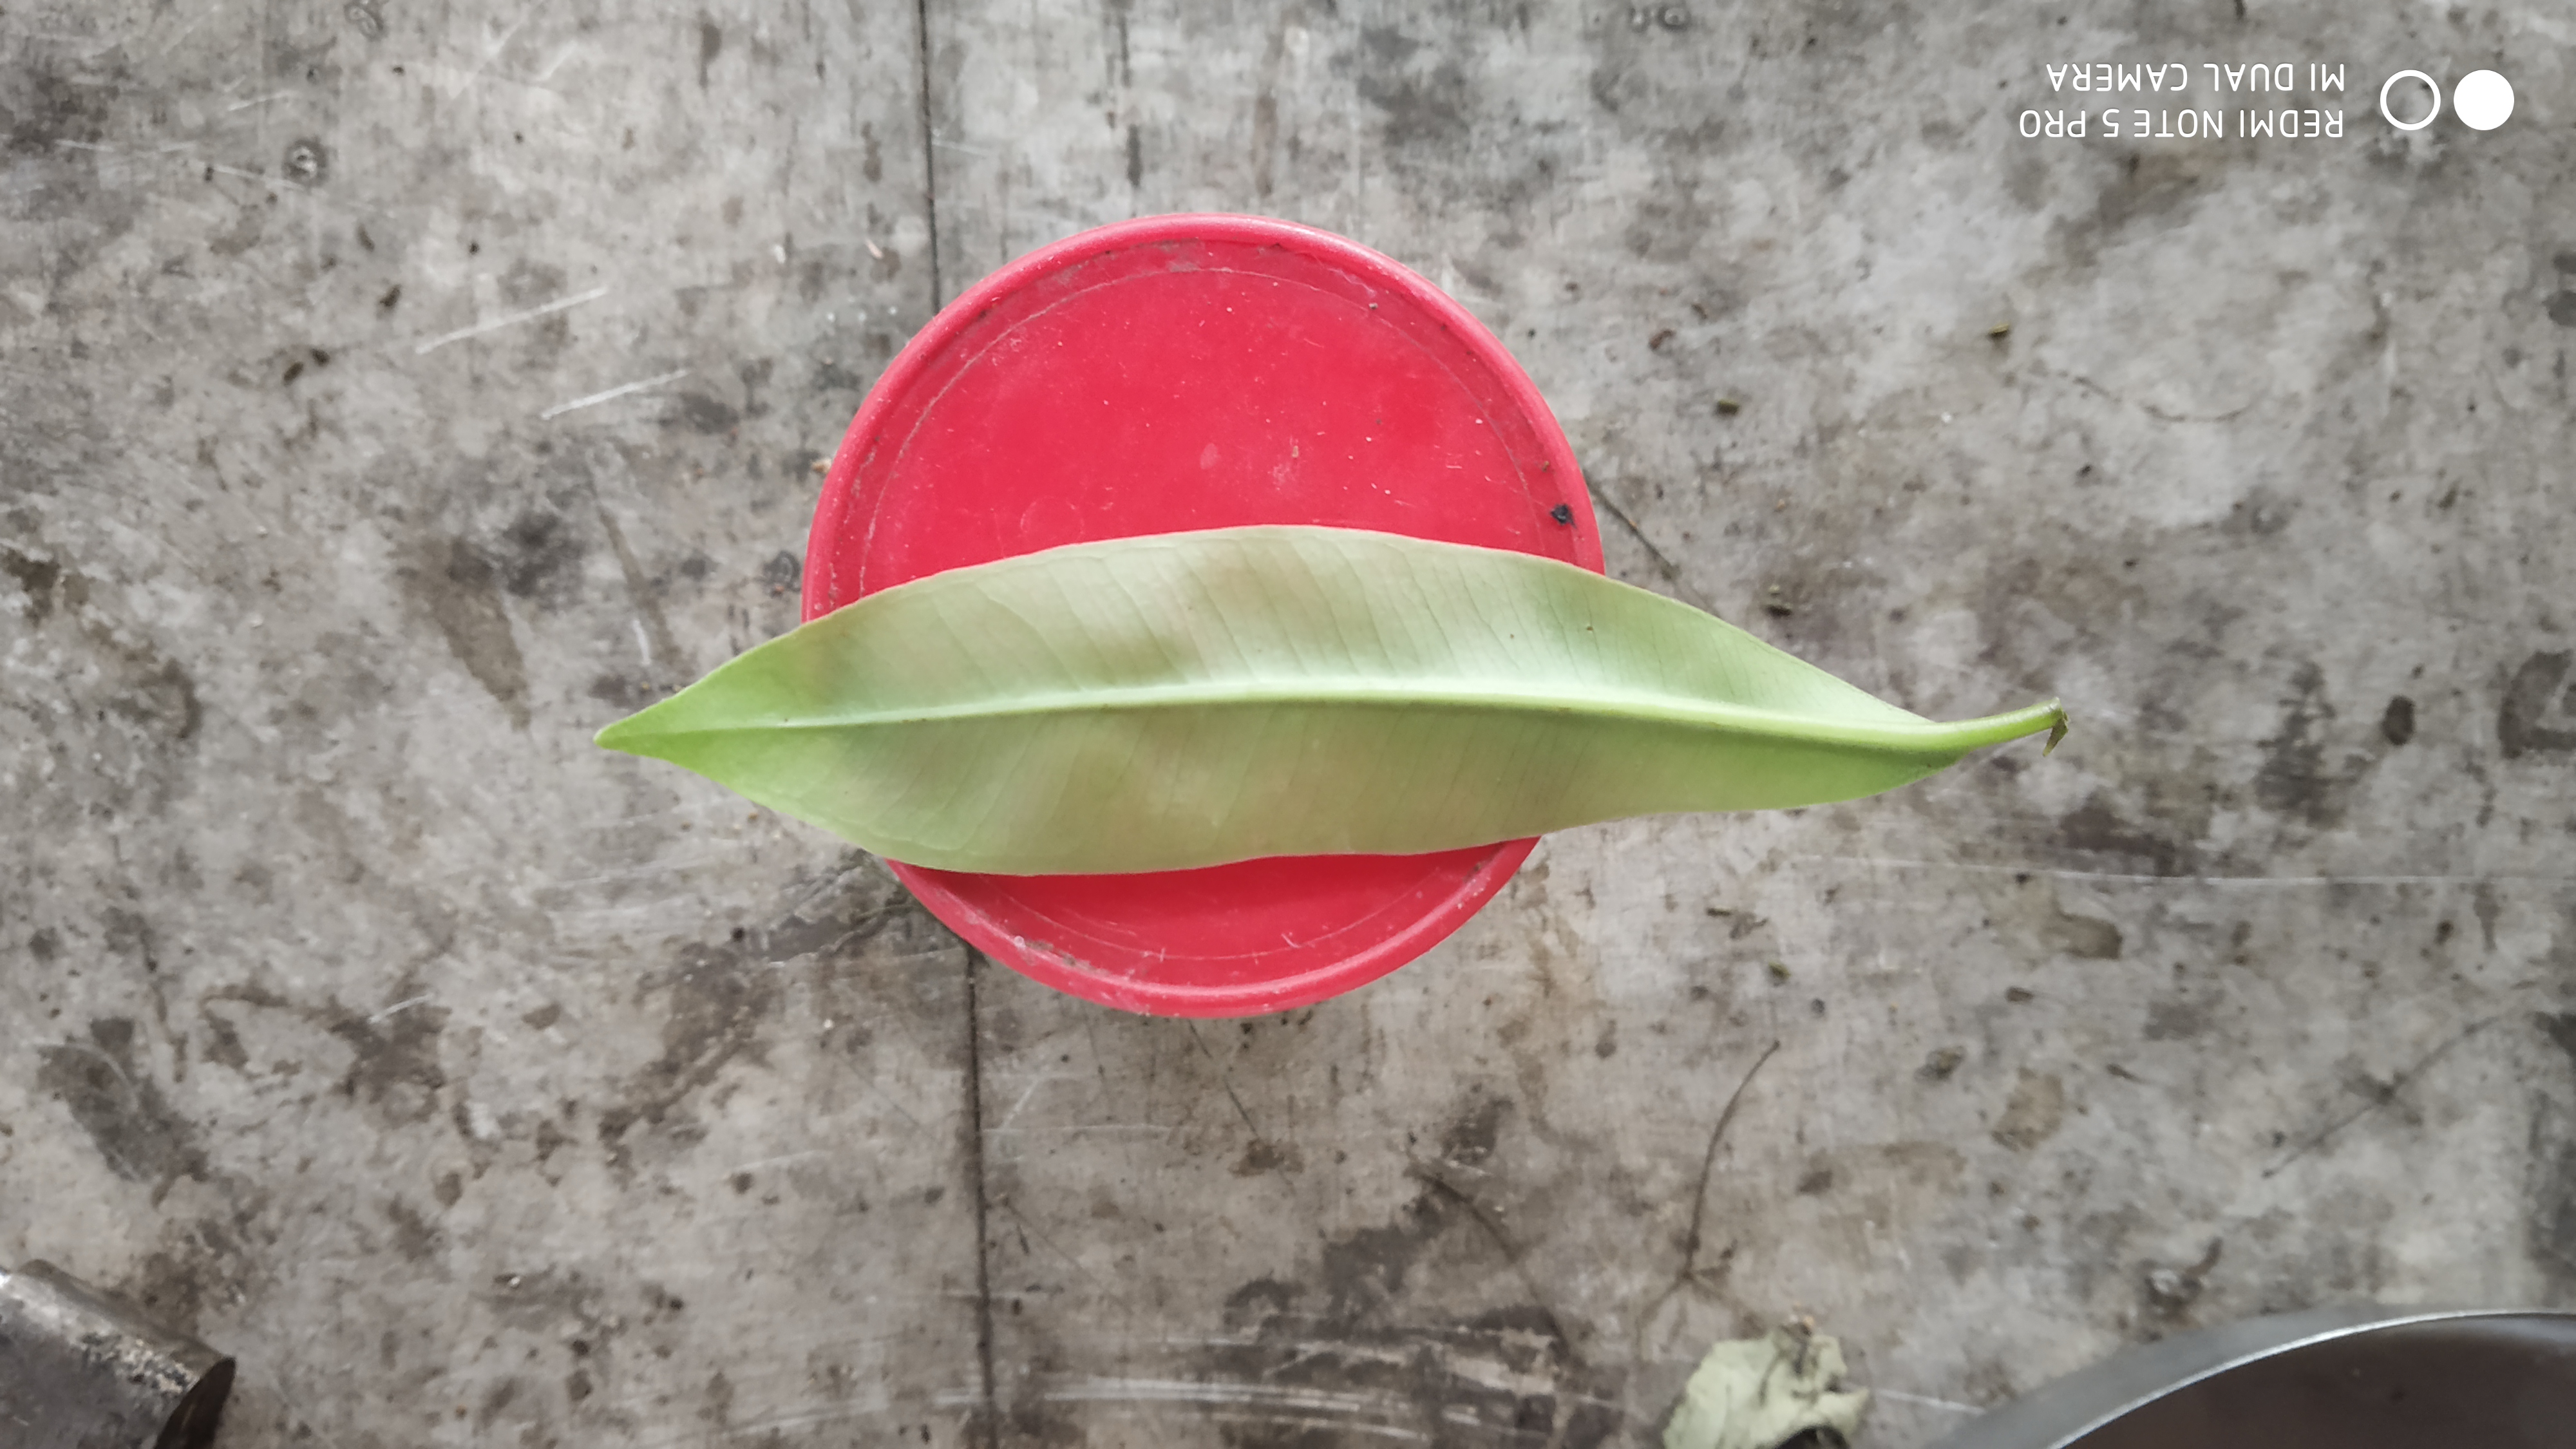
Plant: Nerale